SM UB-10

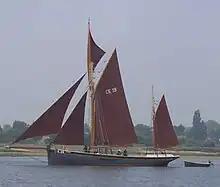
The majority of "UB-10"s victims were fishing smacks, traditionally outfitted with red ochre sails, like this contemporary smack.

"UB-10" began August 1915 by capturing and burning "Alert"—another British fishing smack—off Lowestoft on the 1st. The same day, "Fulgens", a 2,512-ton collier, was torpedoed one nautical mile (1.8 km) from Palling; the crew of the ship—"UB-10"s largest victim to-date—were all saved.